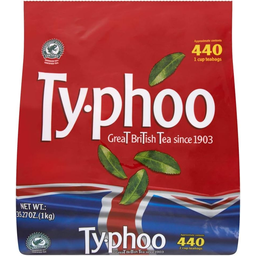
Label: trash